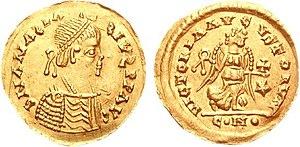
Le Moyen Âge est une période de l'histoire de l'Europe, s'étendant de la fin du Vᵉ siècle à la fin du XVᵉ siècle, qui débute avec le déclin de l'Empire romain d'Occident et se termine par la Renaissance et les Grandes découvertes. Située entre l'Antiquité et l'époque moderne, la période est subdivisée entre le haut Moyen Âge, le Moyen Âge central et le Moyen Âge tardif.